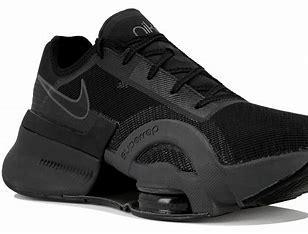
Brand: Nike
Model: Air Zoom Superrep 3